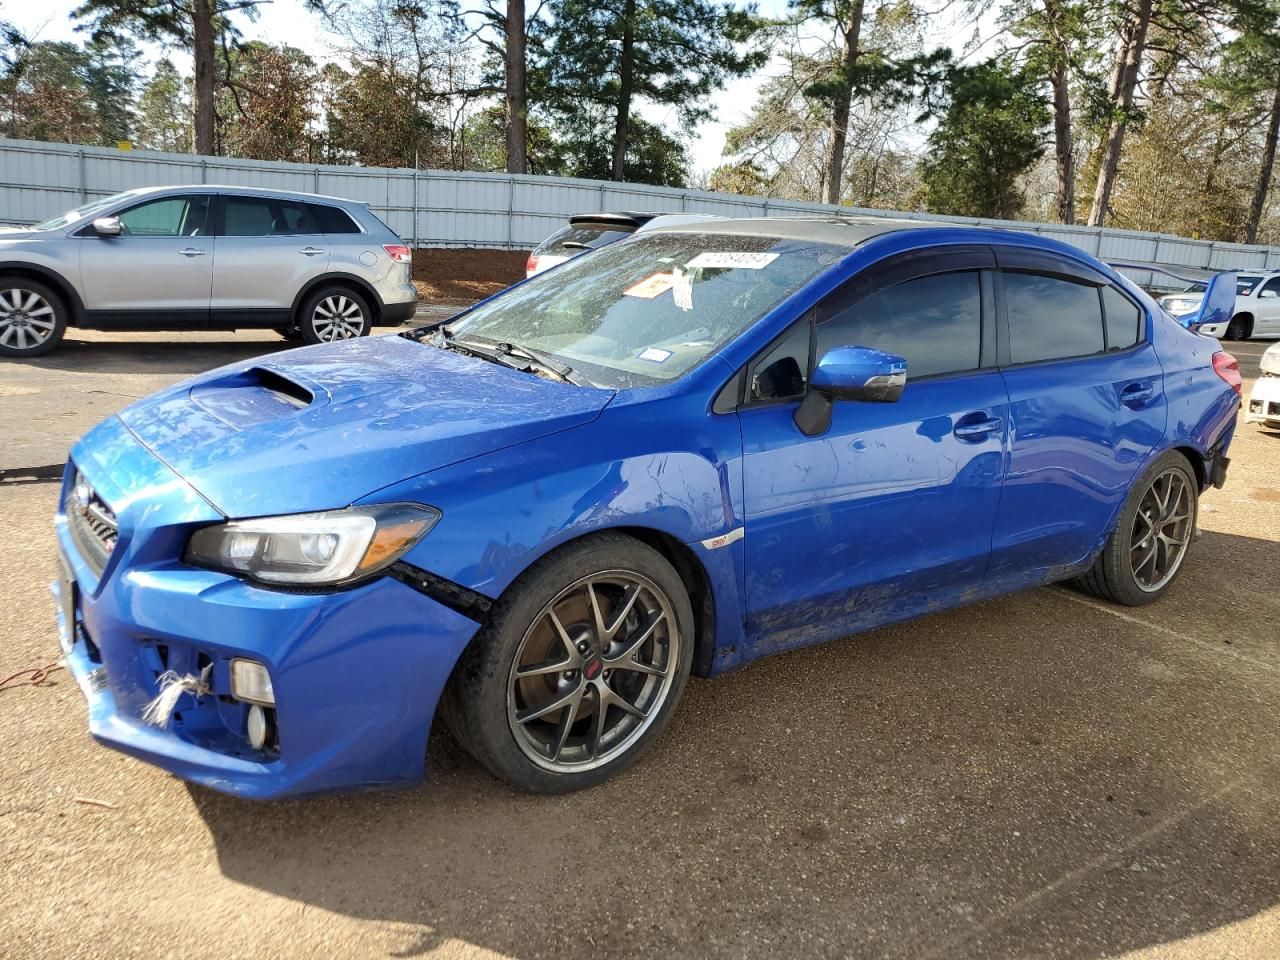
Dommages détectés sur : pare-choc avant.
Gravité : mineur